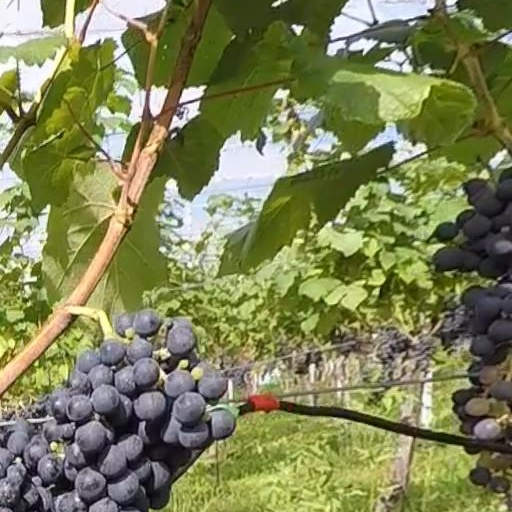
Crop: grape